Caecilia pulchraserrana

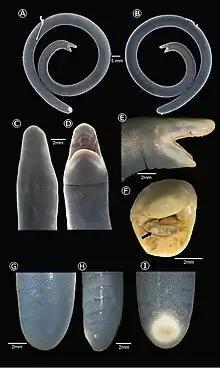
View of a fixed individual from different angles.

"Caecilia pulchraserrana" is a small species, measuring 195 to 232 millimeters in length, with the head representing two to four percent of that measurement and appearing flatter and narrower than the rest of the body when viewed dorsally or ventrally. Its snout measures approximately 1.6 millimeters and has a rounded tip, and the area between the eyes and nostrils is smooth. Its eyes are small but visible, as are the nostrils, whose edges are prominent. The protective cavity of its tentacles are located at the sides of the mouth, and are circular, small, and slightly protruding, while its tongue is attached to the front of the mouth and has a smooth texture with some longitudinal grooves. Its teeth are pointed and curved, and decrease in size as they approach the bottom of the mouth and extend toward the choana, which is ovoid. Its body is cylindrical, slightly vertically flattened, and has one hundred to 104 ring-shaped primary sulcus that incompletely surround its body, and it does not have secondary sulcus between the primary ones, as occurs in some species. Its cloaca is circular and has an enlarged disk around it, with seven or eight denticulations in the anterior and posterior regions.